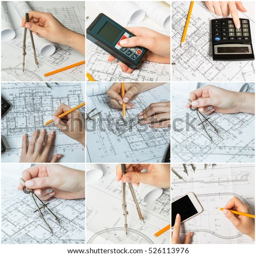
collage of photos of drawings for the project